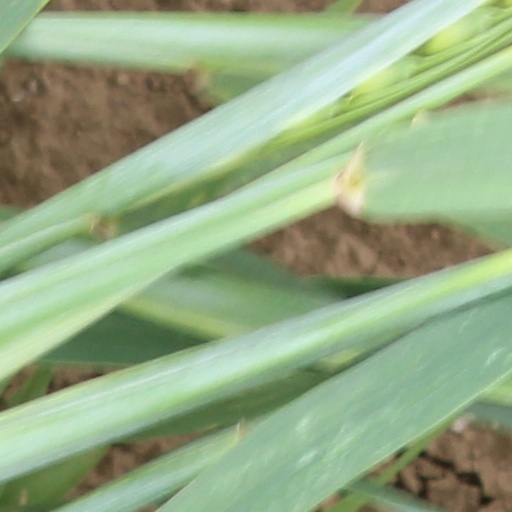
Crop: wheat